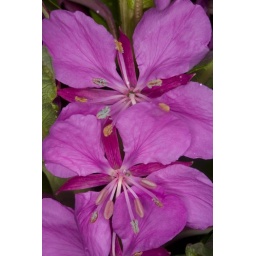
This beautiful pink flower is the barometer of summer in Alaska. When the blooms are done, so is summer.